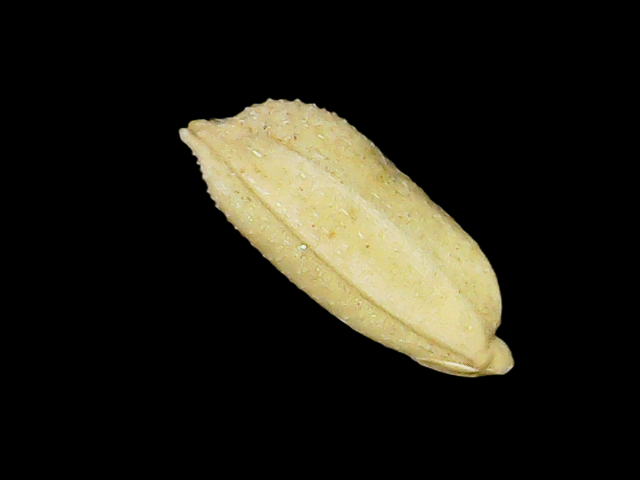
Rice variety: Bd33